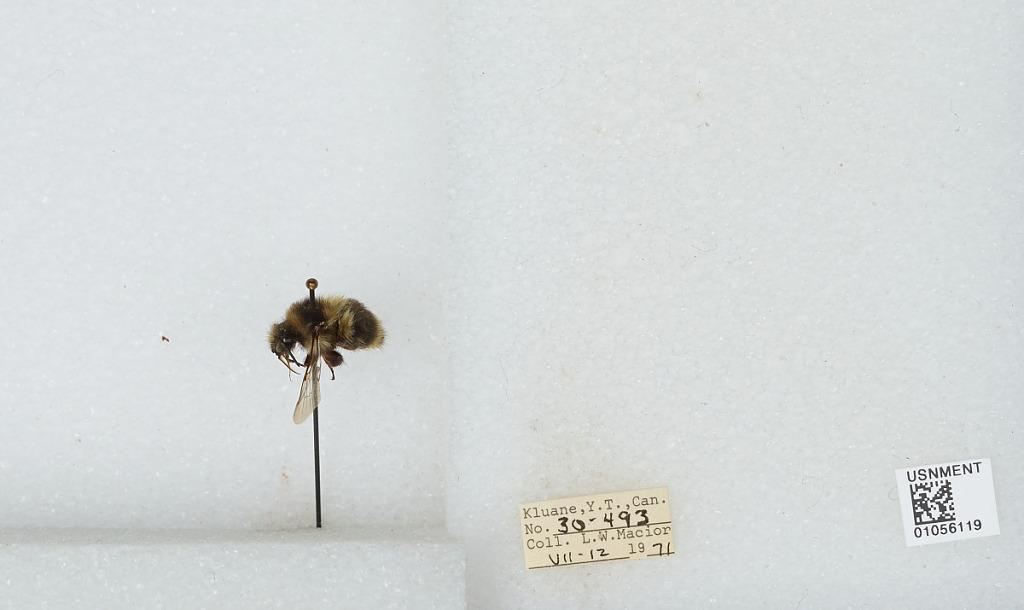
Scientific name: Bombus bifarius nearcticus
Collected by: L. Macior
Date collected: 1971-7-12
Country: Canada
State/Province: Yukon Territory
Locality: Kluane
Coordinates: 60.75, -139.5